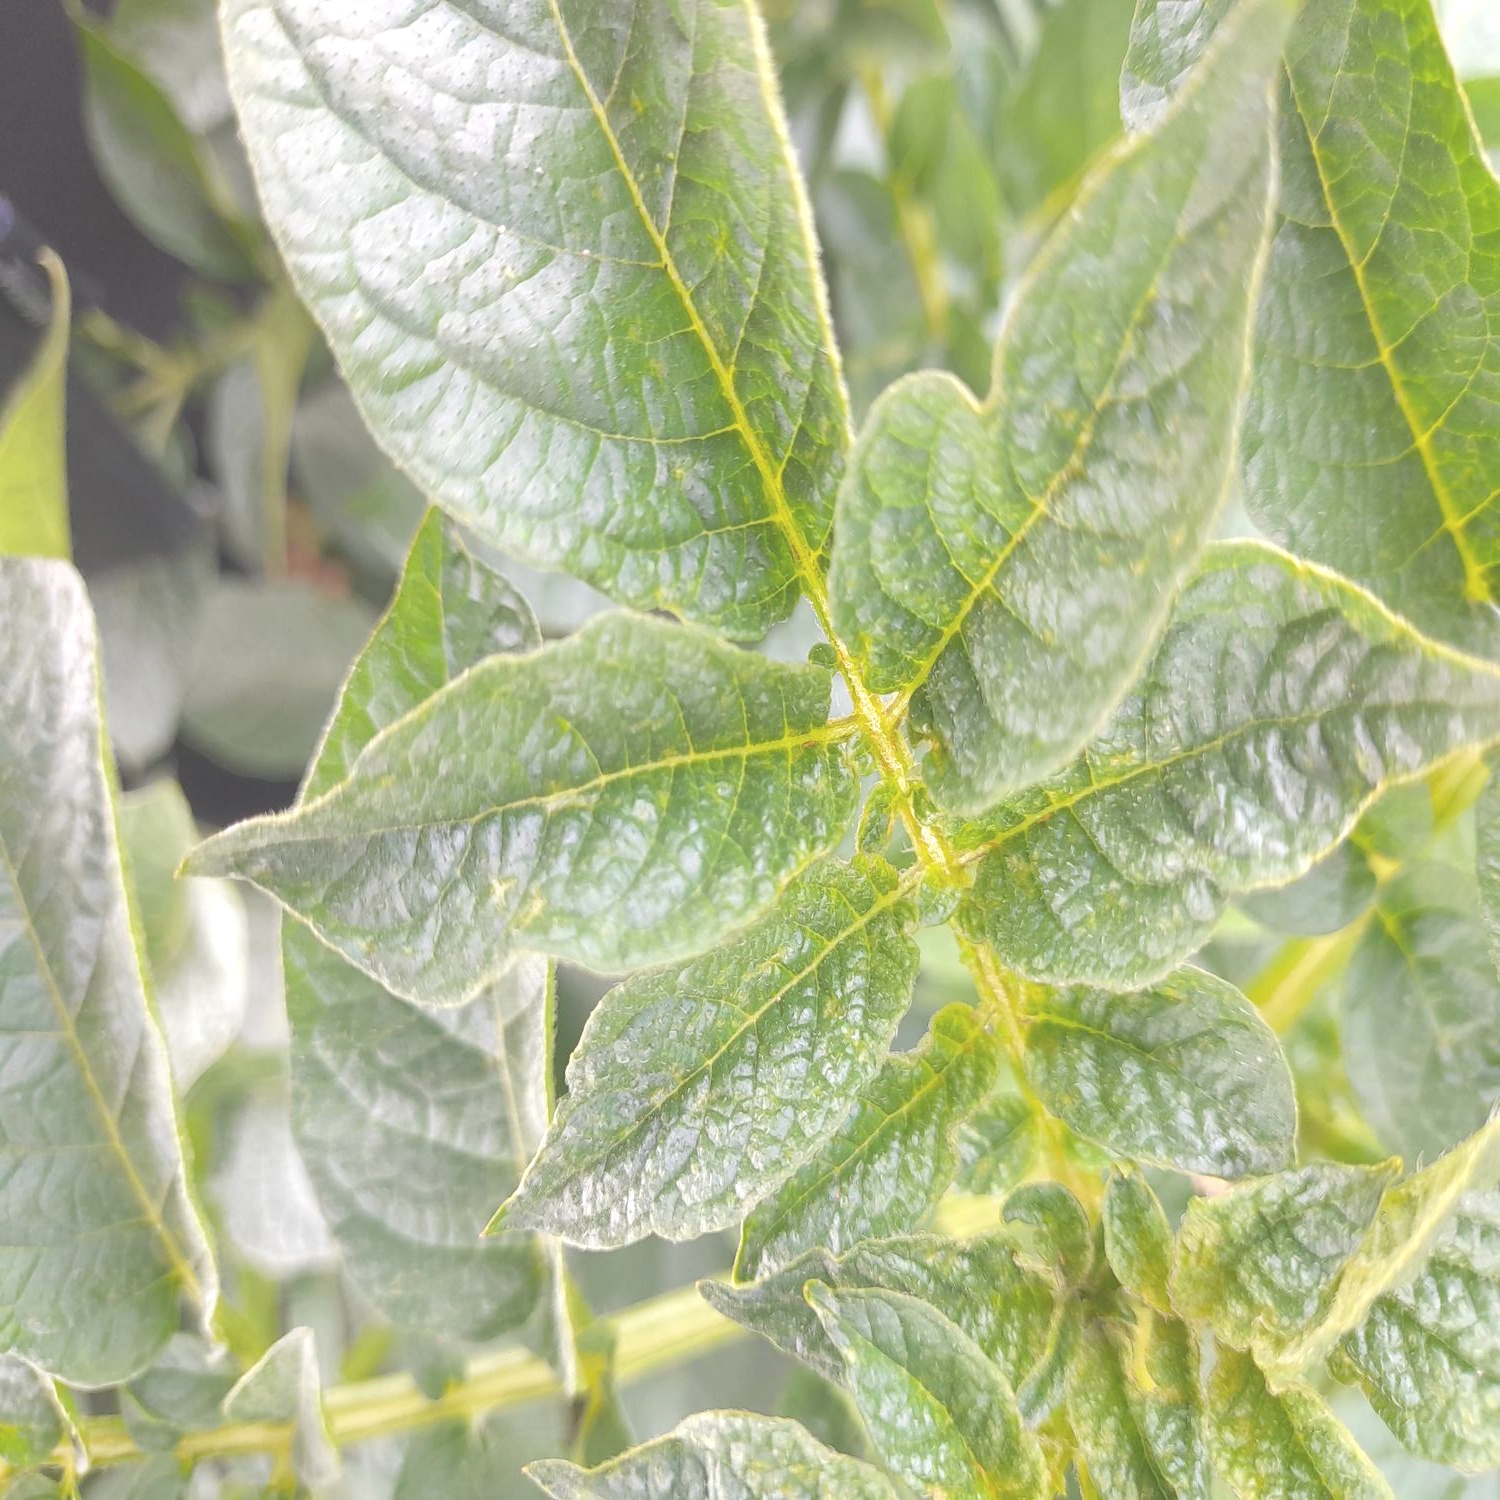
Etiqueta: Virus